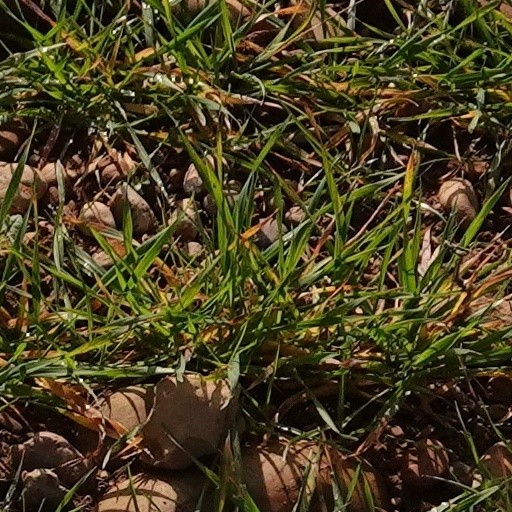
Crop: wheat